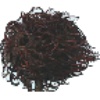
Label: rambutan